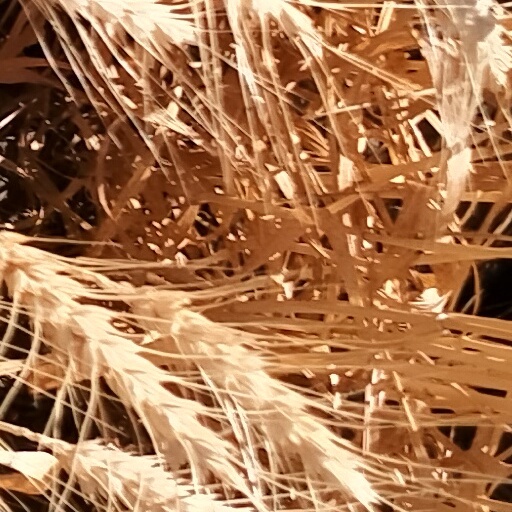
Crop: wheat